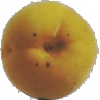
Label: Peach 2